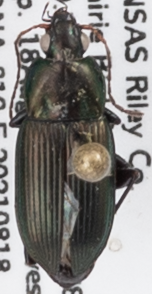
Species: Poecilus chalcites
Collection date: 2021-08-18
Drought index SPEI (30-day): -1.01
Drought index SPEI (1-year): -0.39
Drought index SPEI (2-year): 0.03